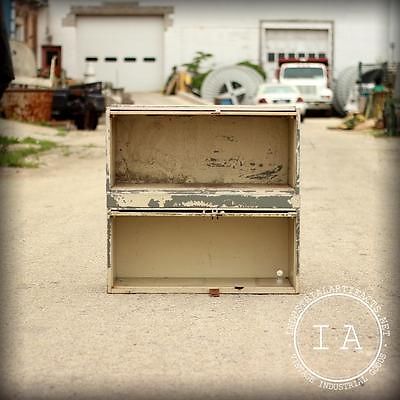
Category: cabinet